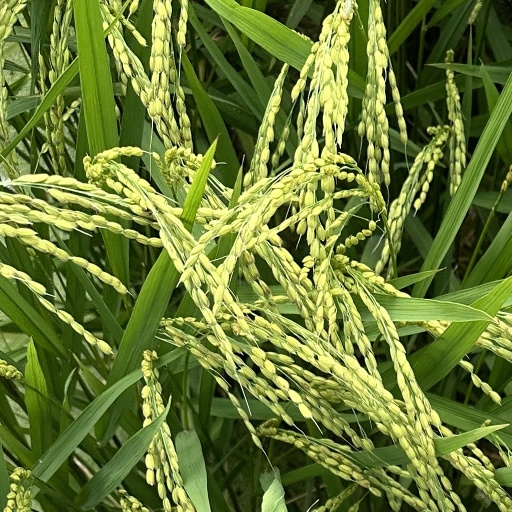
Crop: rice